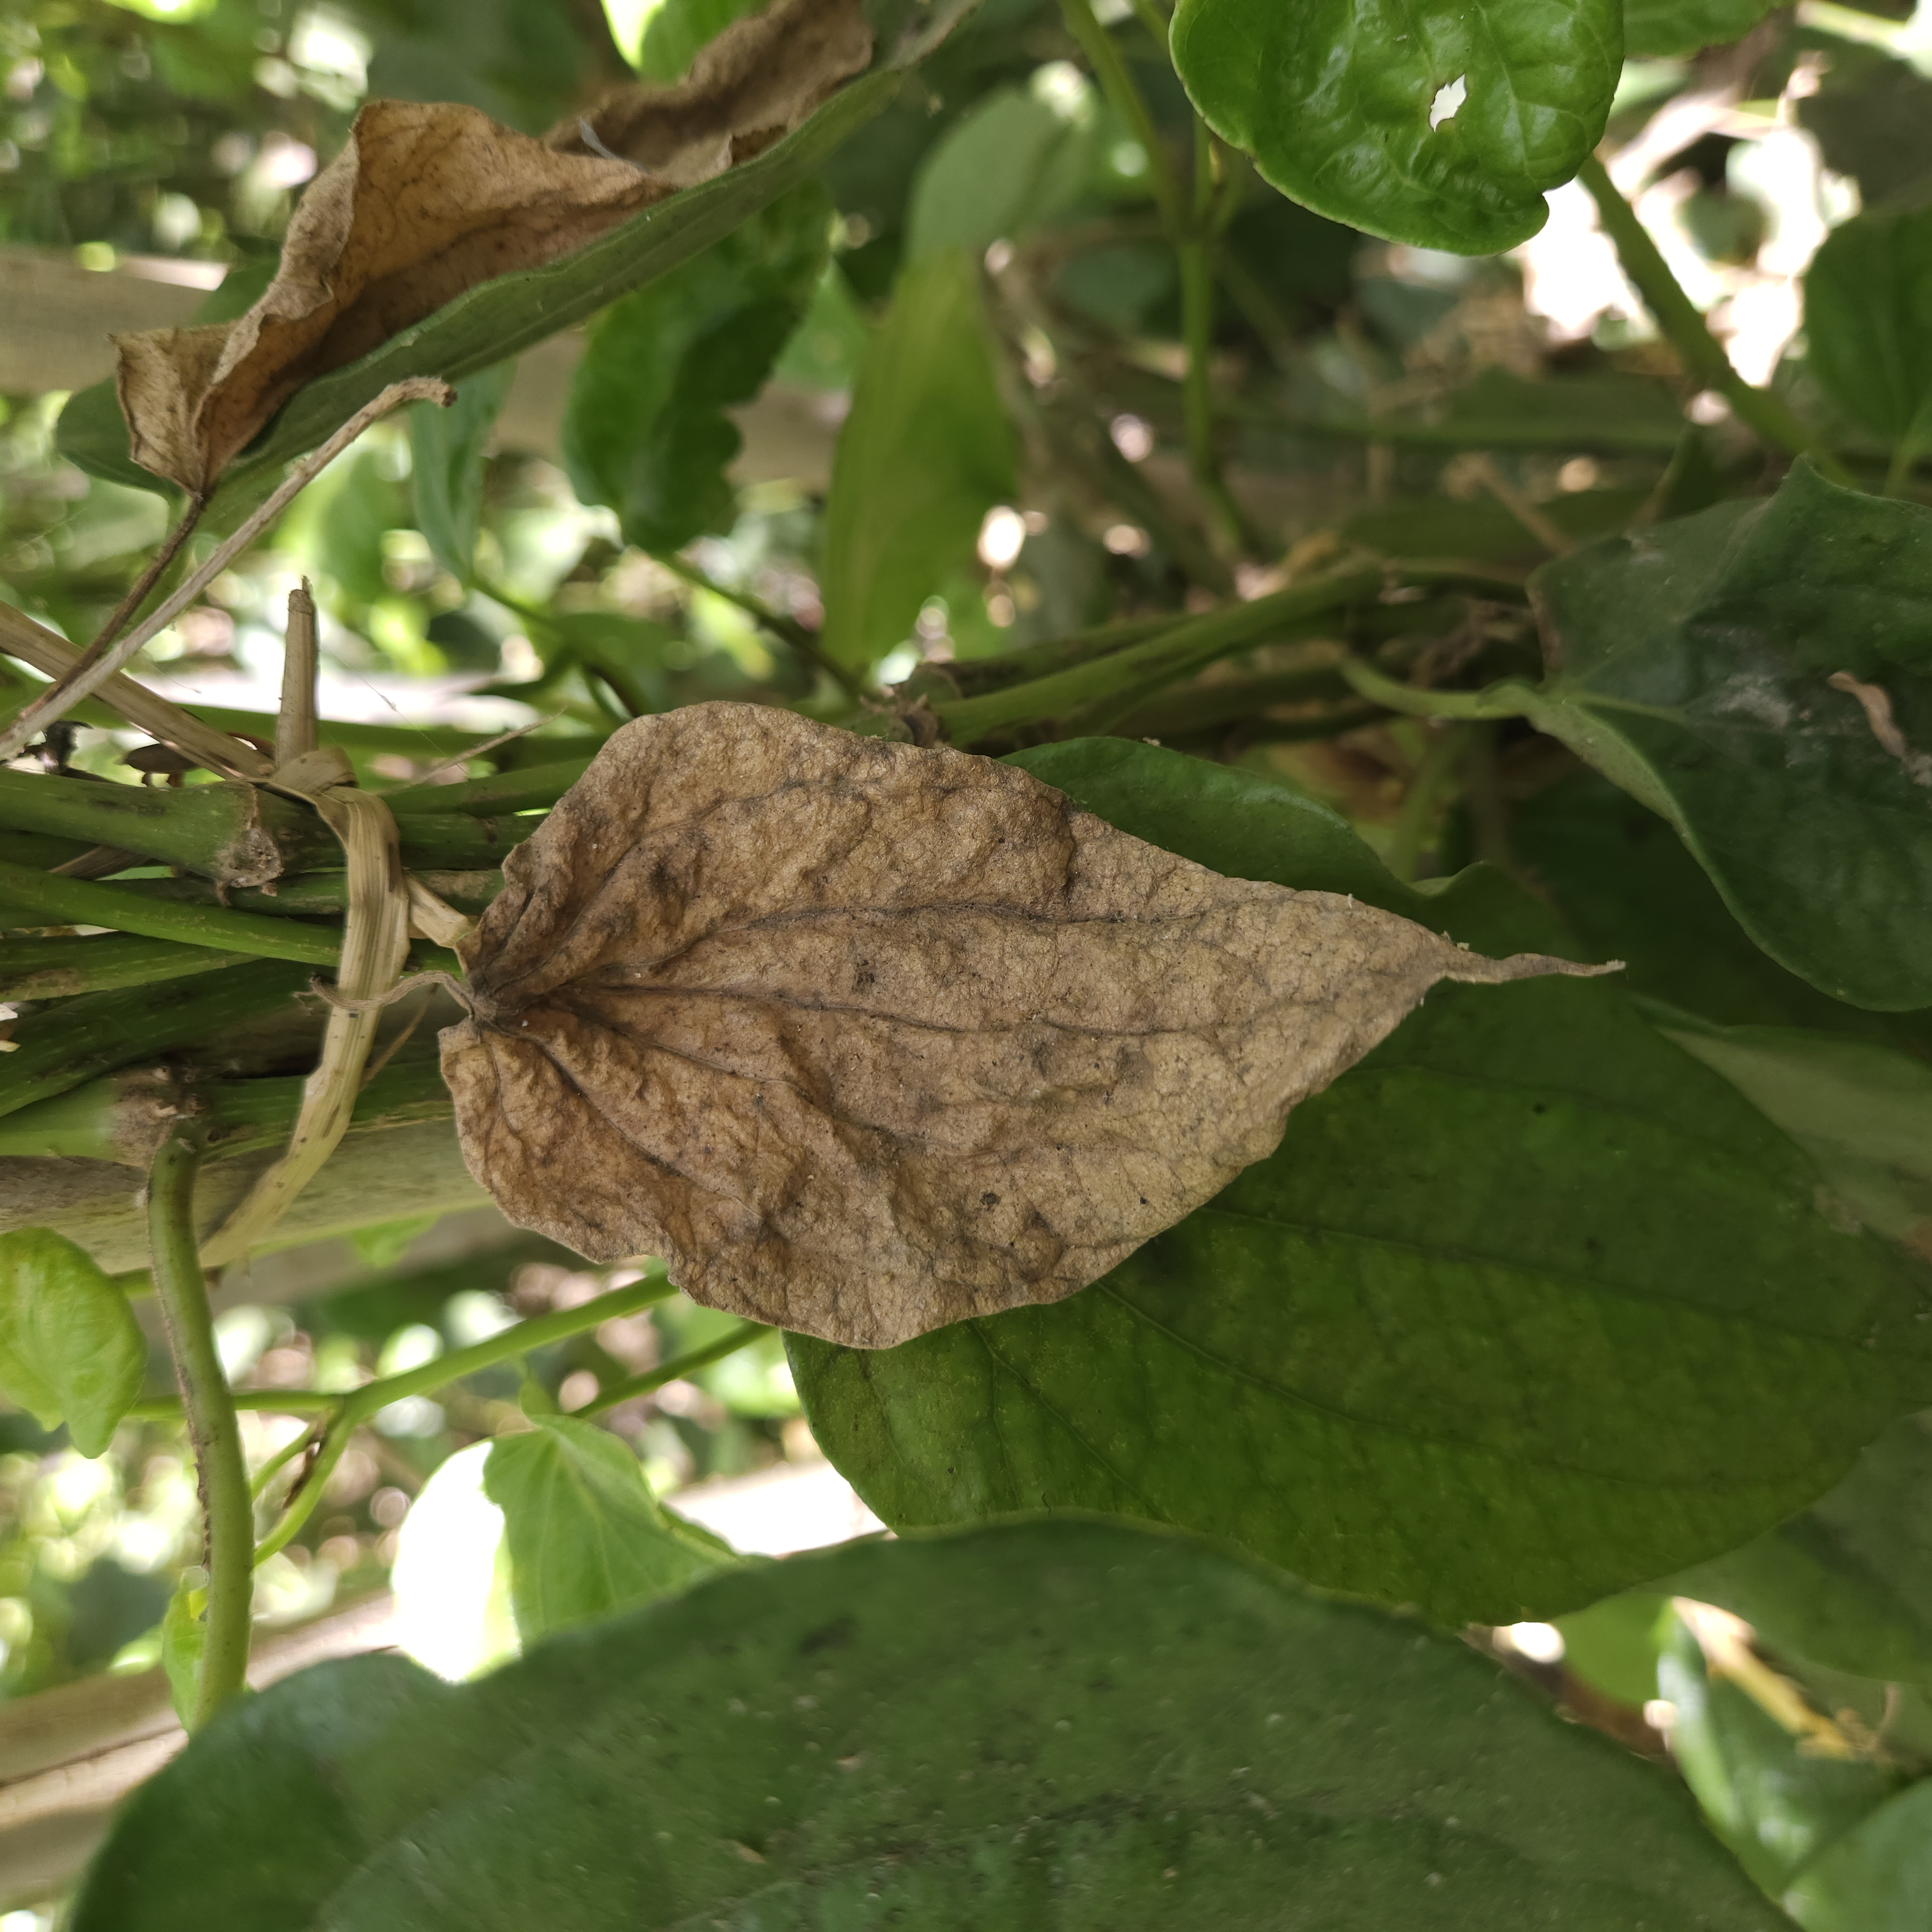
Label: Dried